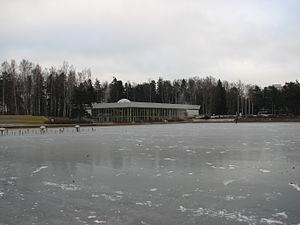
Tapiola est une cité-jardin qui forme un quartier de Espoo sur la côte sud de Finlande. Tapiola fait partie de la partie ouest du grand Helsinki.